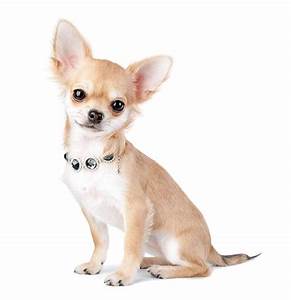
Label: dog